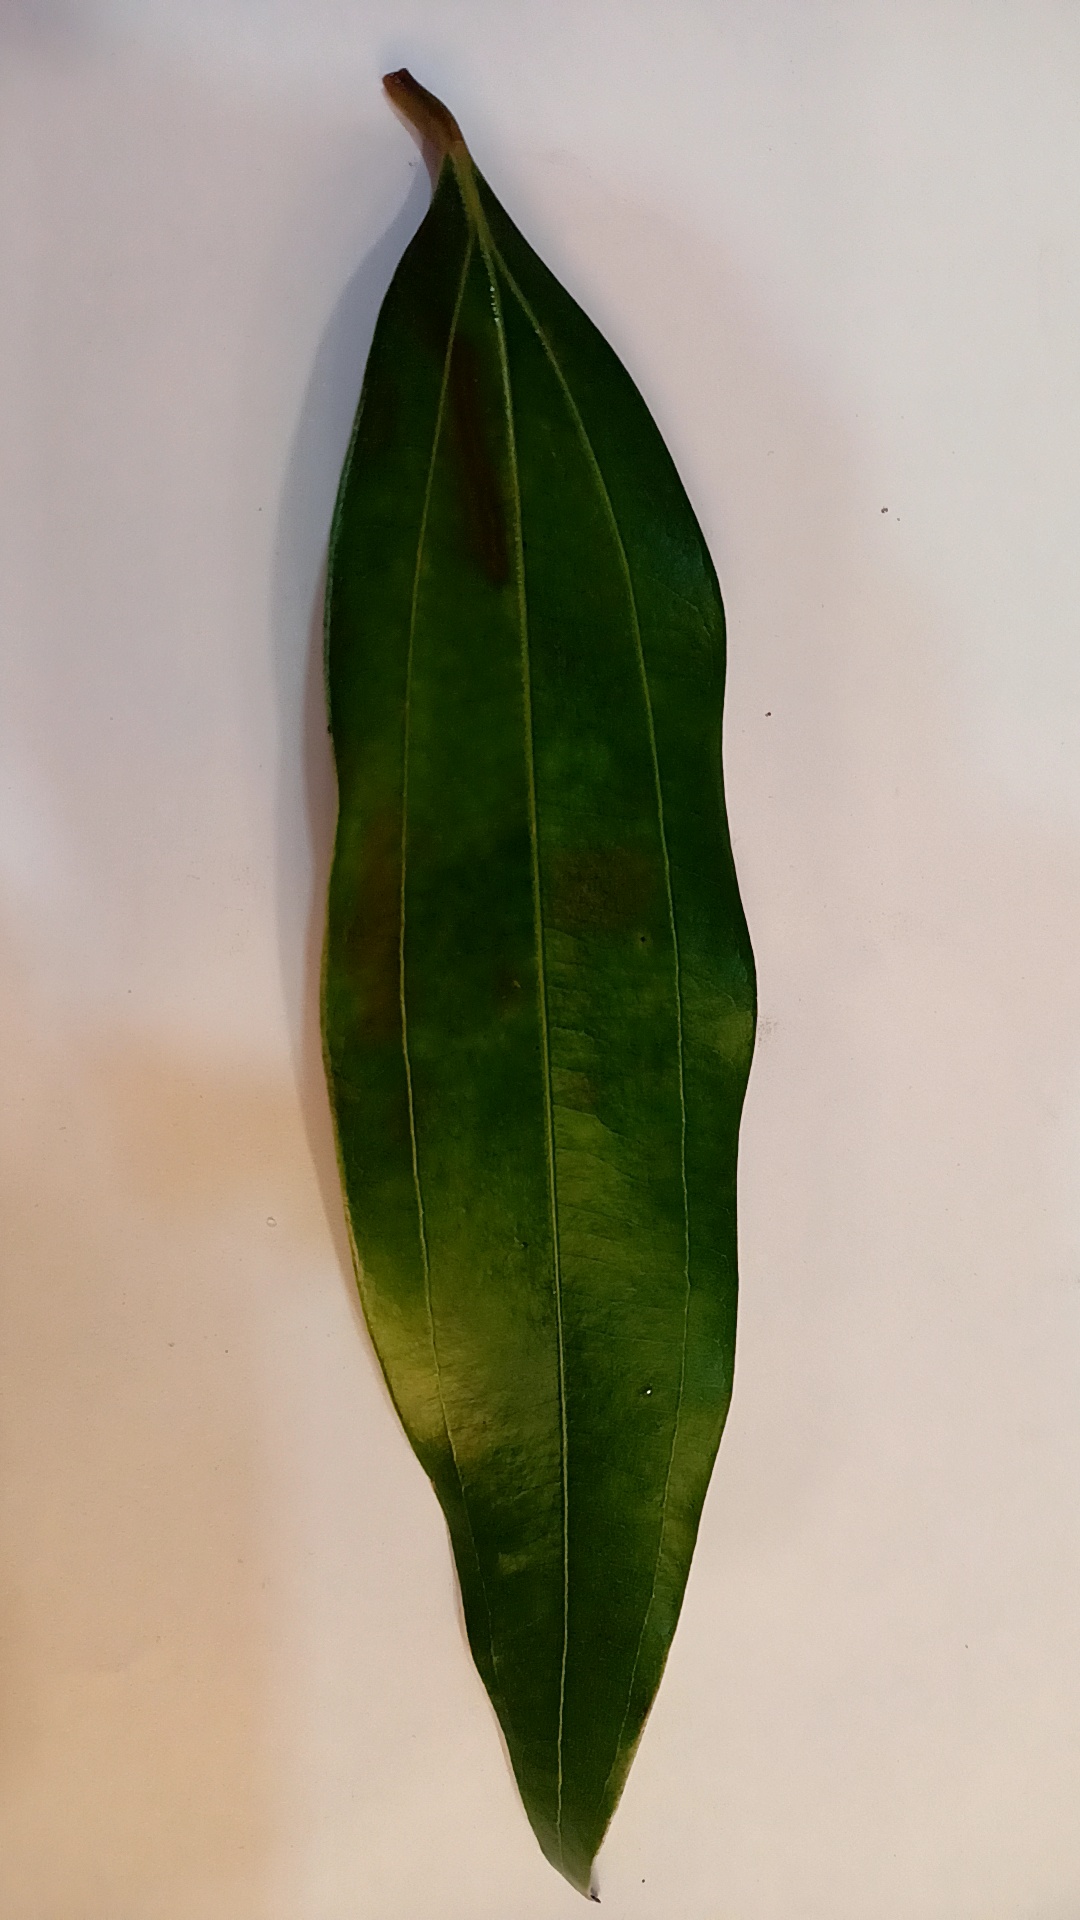
Label: Healthy